The Machine (2013 film)

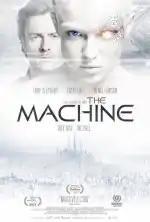
Theatrical release poster

The Machine is a 2013 British science fiction thriller film directed and written by Caradog W. James. It stars Caity Lotz and Toby Stephens as computer scientists who create an artificial intelligence for the British military.